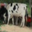
Label: cattle